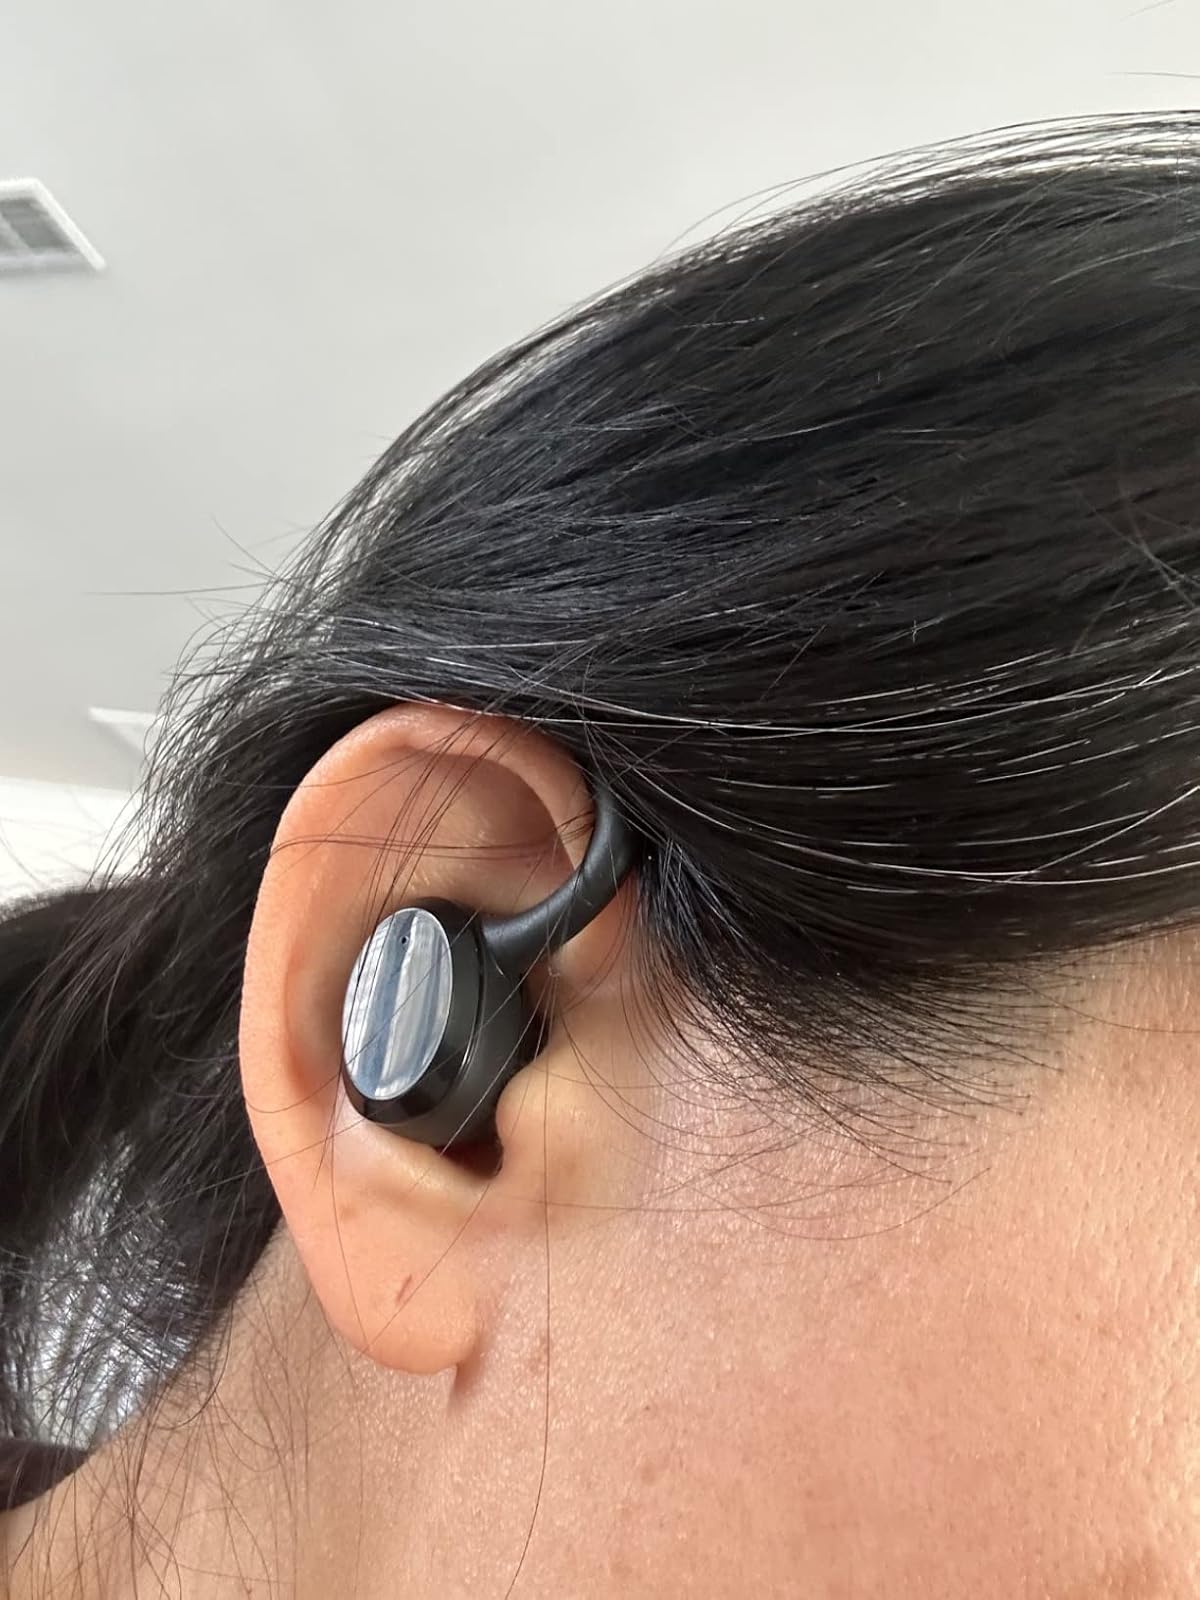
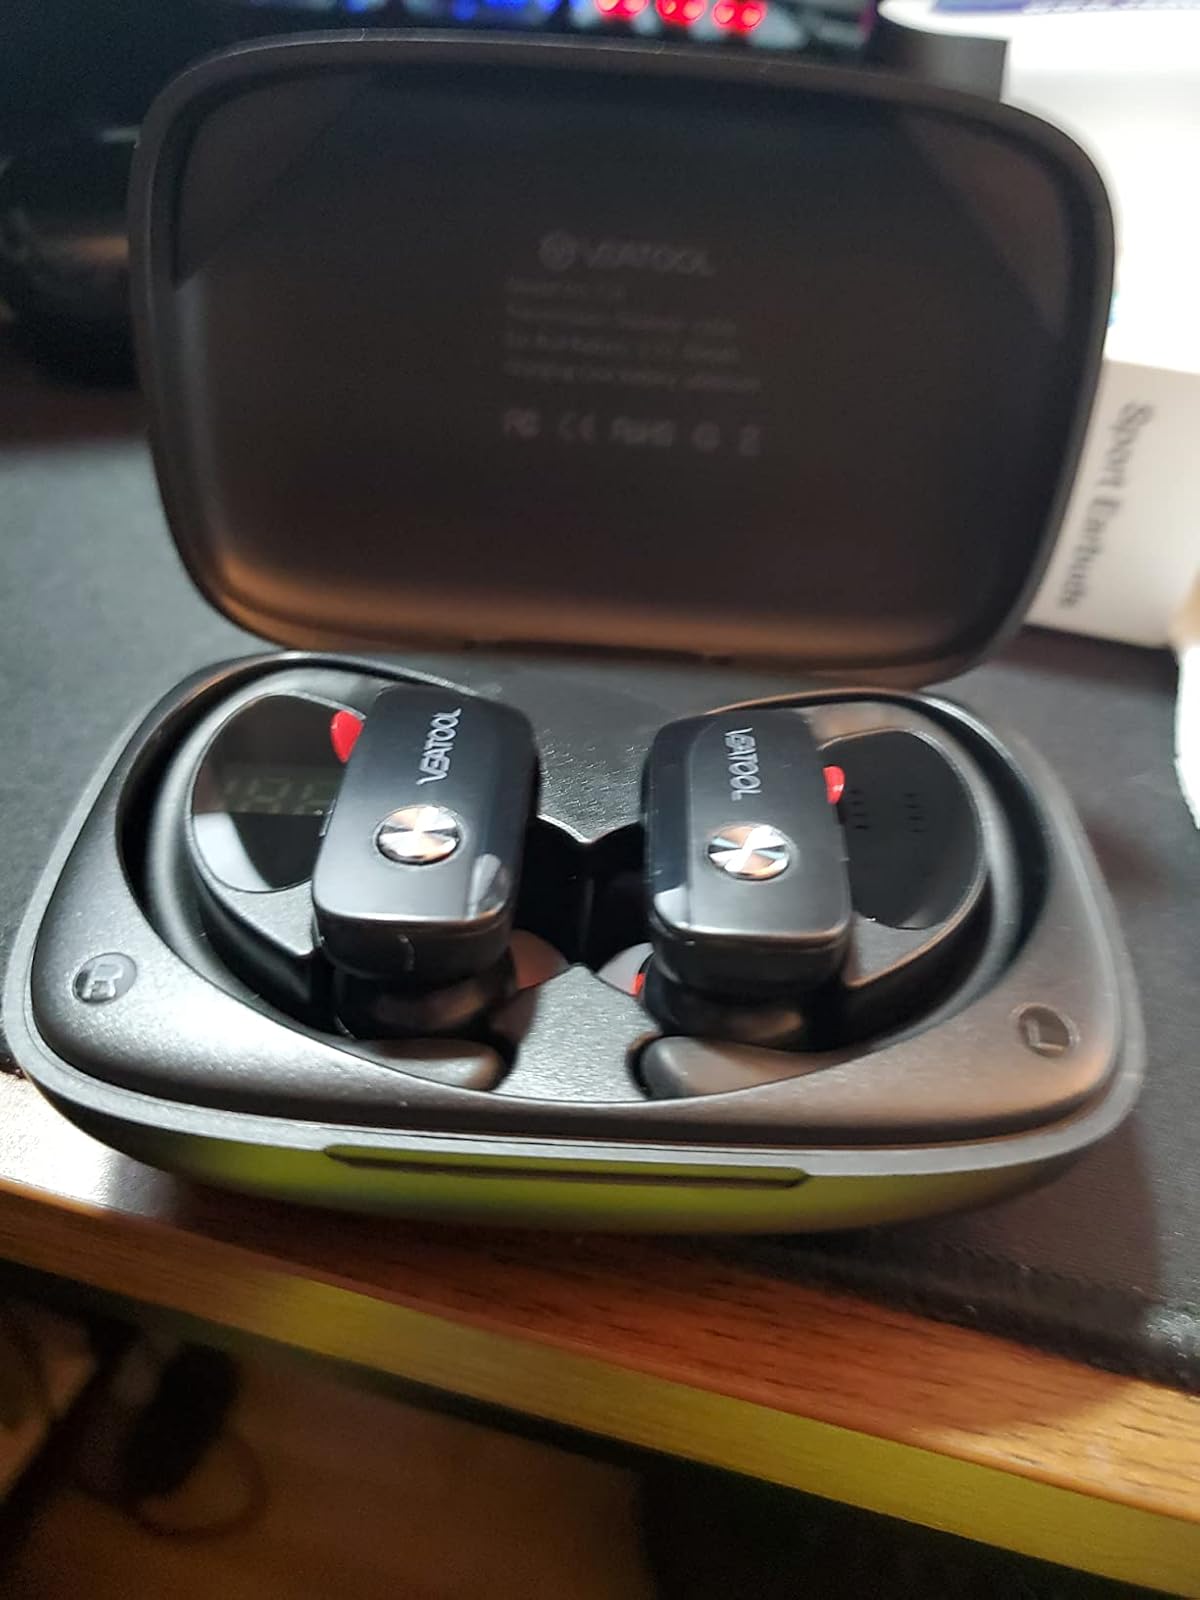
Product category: earbuds
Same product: no